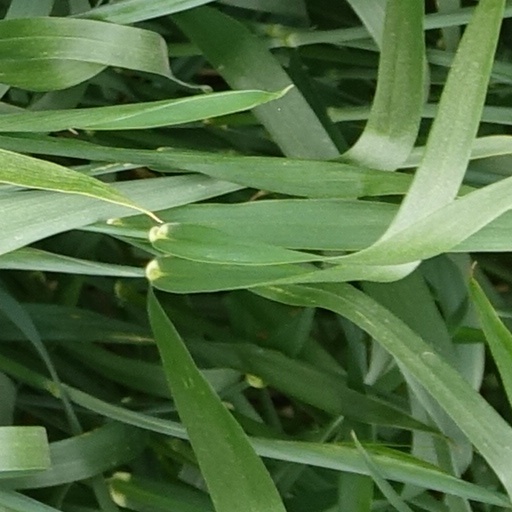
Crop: wheat